Economy of New Zealand

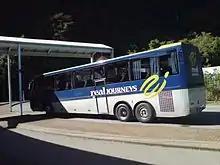
Tourism, like here on the Milford Sound (special bus with viewing gallery), is a major export earner for New Zealand.

Between 1982 and 2011 New Zealand's gross domestic product grew by 35%. Almost half of that increase went to a small group who were already the richest in the country. During this period, the average income of the top 10% of earners in New Zealand (those earning more than $72,000) almost doubled going from $56,300 to $100,200. The average income of the poorest tenth increased by 13% from $9700 to $11,000.